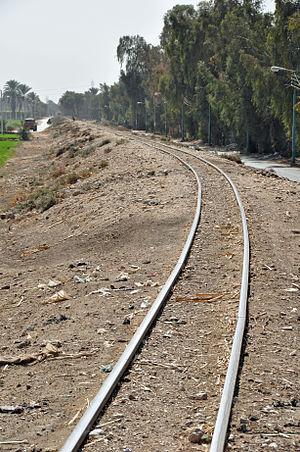
Chemin de fer à voie étroite à Qurna (Egypte) pour le transport de la canne à sucre